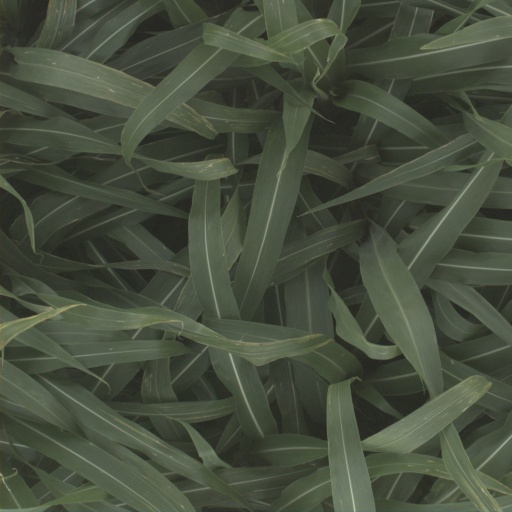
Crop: sorghum